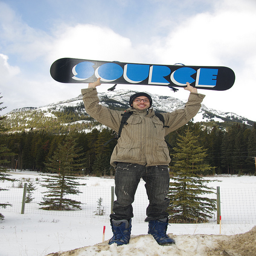
A person holds a black snowboard that says "source" over his head.
A man is holding up a snowboard with the word "source" written on it.
a male snowboarder holding his snowboard over his head
A man holding up a snowboard standing in the snow.
Man holding up a snowboard with snow and mountain in background.